Portland Cordage Company Building

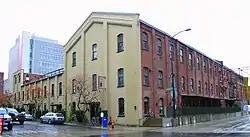

The Portland Cordage Company Building is a building located in northwest Portland, Oregon, that is listed on the National Register of Historic Places.